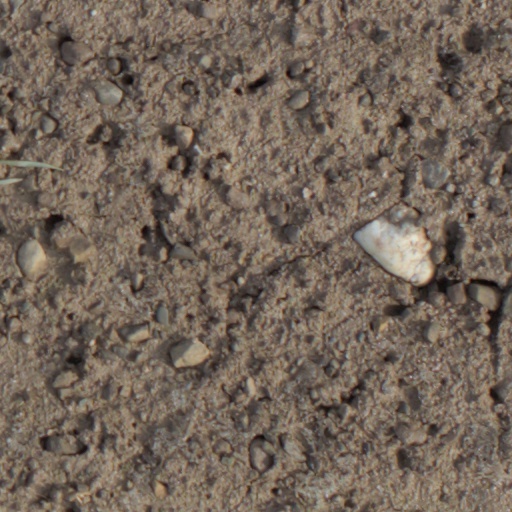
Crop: wheat